Marduk-zakir-shumi I

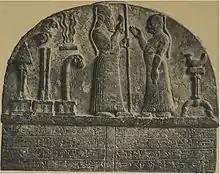
"Kudurru" recording the bequest of land by Marduk-zâkir-šumi to Ibni-Ištar on behalf of the Eanna temple in Uruk

His younger brother, Marduk-bēl-ušati (inscribed "-ú-sat"), rebelled and established a brief regime in the Diyāla region, seizing Daban. Assyrian sources describe him as "šar ḫammā’i", "usurper." During years 851 and 850 BC, the Assyrian king Salmānu-ašarēdu III came to Marduk-zâkir-šumi‘s aid ("ana nīrārūtišu") and campaigned in concert to force him to flee to the Jasubu mountainous region northeast, area of lower Diyāla. During the first of the campaigns, Marduk-bēl-ušati made a stand at Ganannate but was defeated outside the city walls. He was able to take refuge within the city which remained unconquered. The second campaign resulted in the city’s fall and he beat a hasty retreat with some of his officers, escaping "like a fox through a hole" to the city of Arman (Ḫalman) which itself was taken after a siege. Salmānu-ašarēdu left an account of these events on his "Black Obelisk":